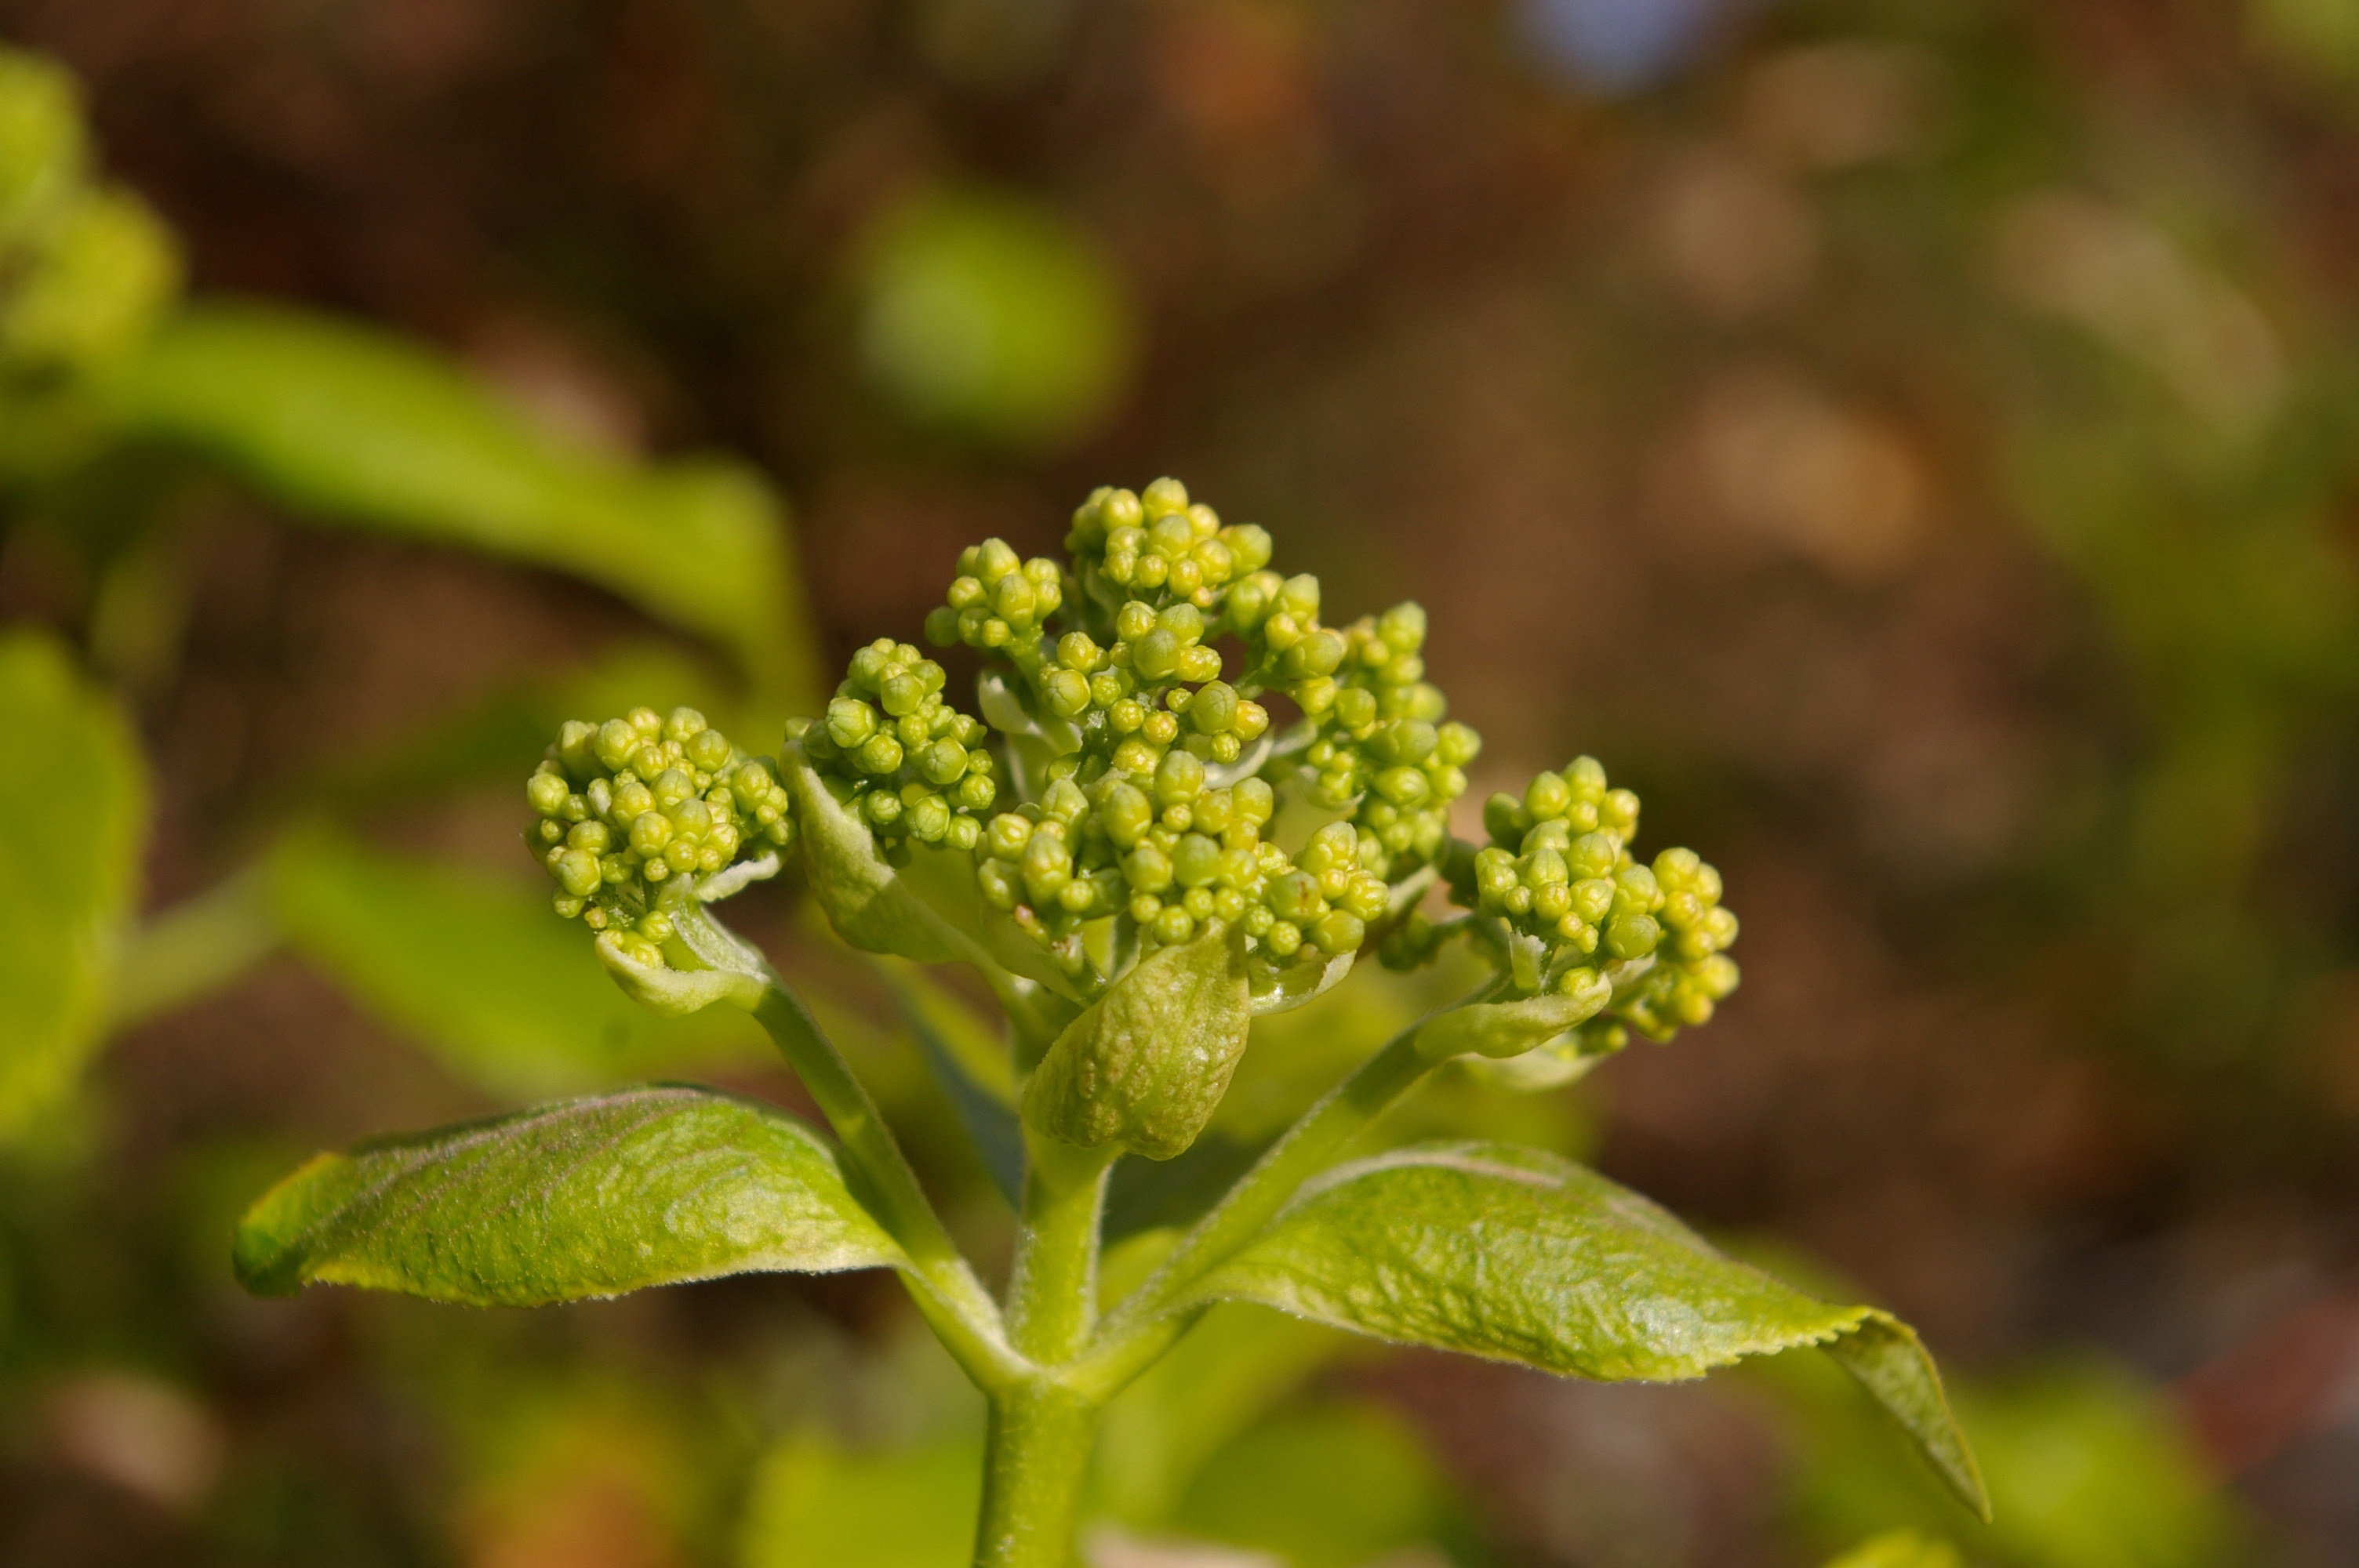
tree, nature, blossom, structure, growth, plant, leaf, flower, bloom, young, food, spring, green, herb, produce, grow, botany, climbing, garden, close, flora, hydrangea, sprout, wildflower, leaves, background, shrub, engine, bud, frisch, awakening, macro photography, live new, scion, flowering plant, young leaves, boy shoots, fresh drive, fresh shoots, land plant